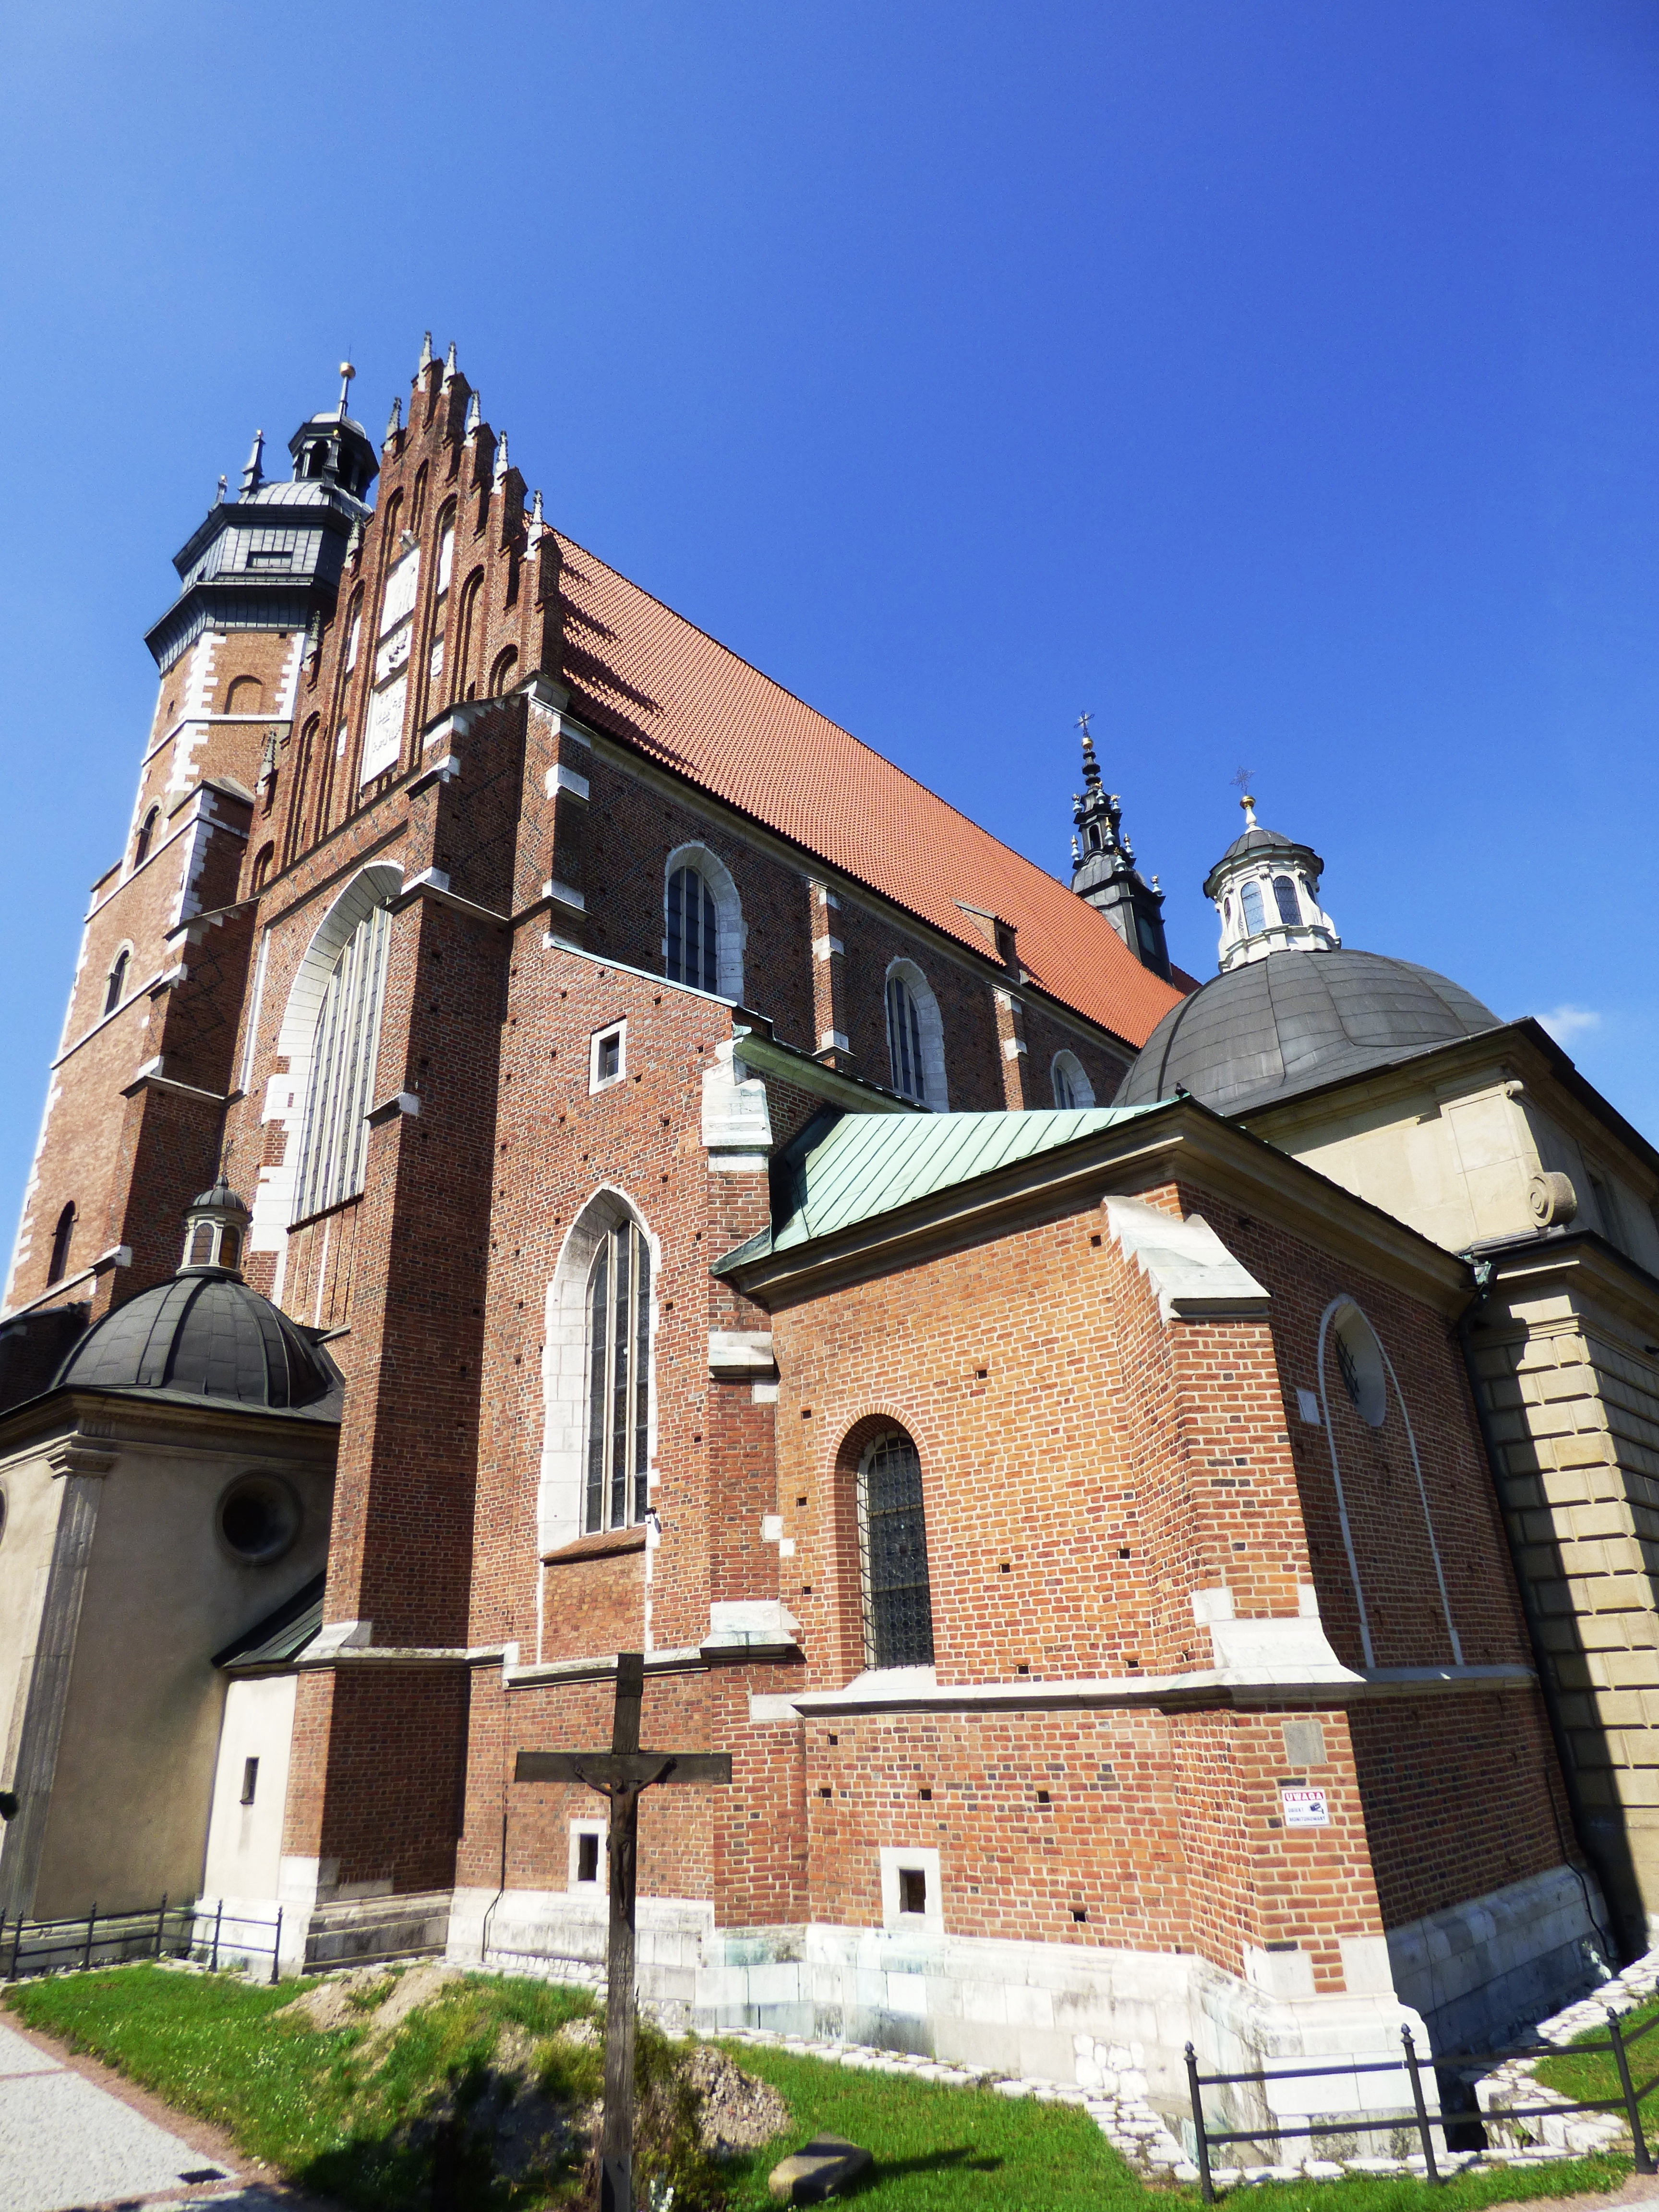
architecture, town, building, monument, village, facade, church, chapel, tourism, brick, place of worship, buildings, monastery, poland, estate, middle ages, krakow, kazimierz, sacral, spanish missions in california